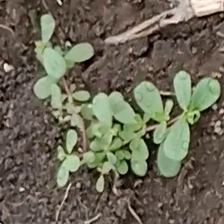
Weed species: Sicklepod_(Senna obtusifolia)